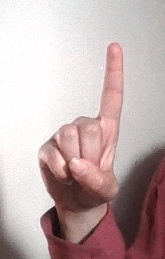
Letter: bb